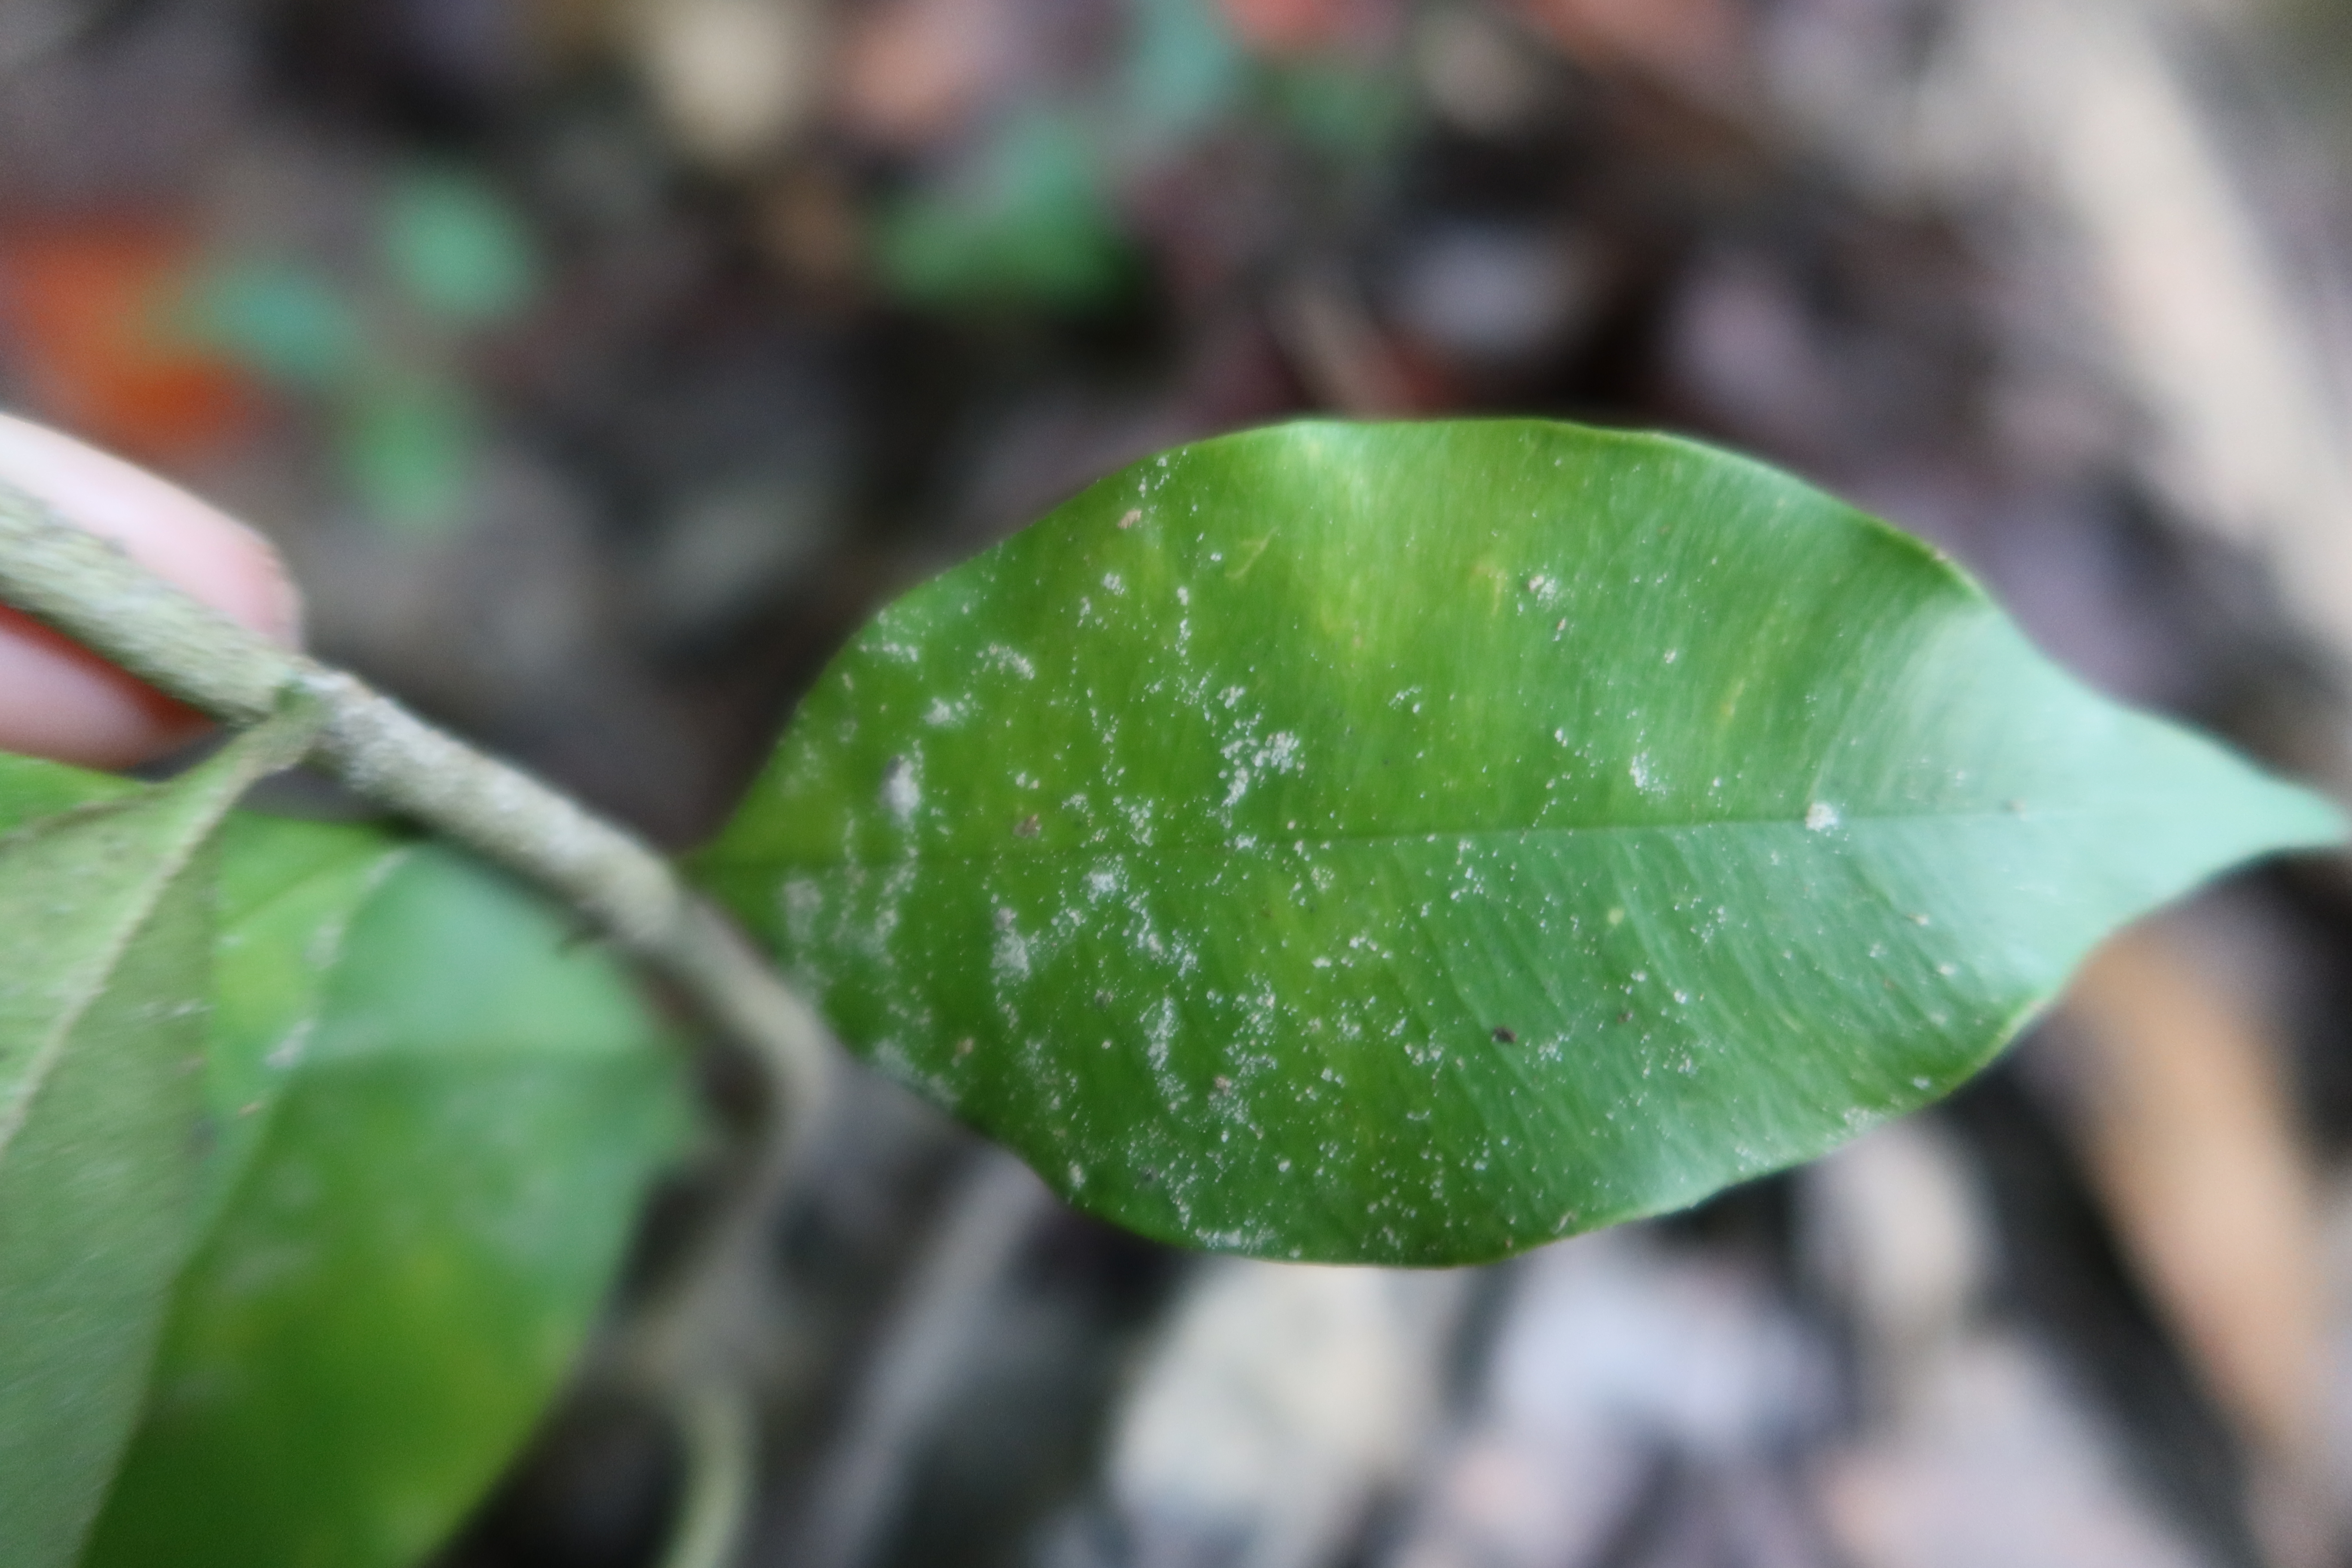
Label: Mealy bugs